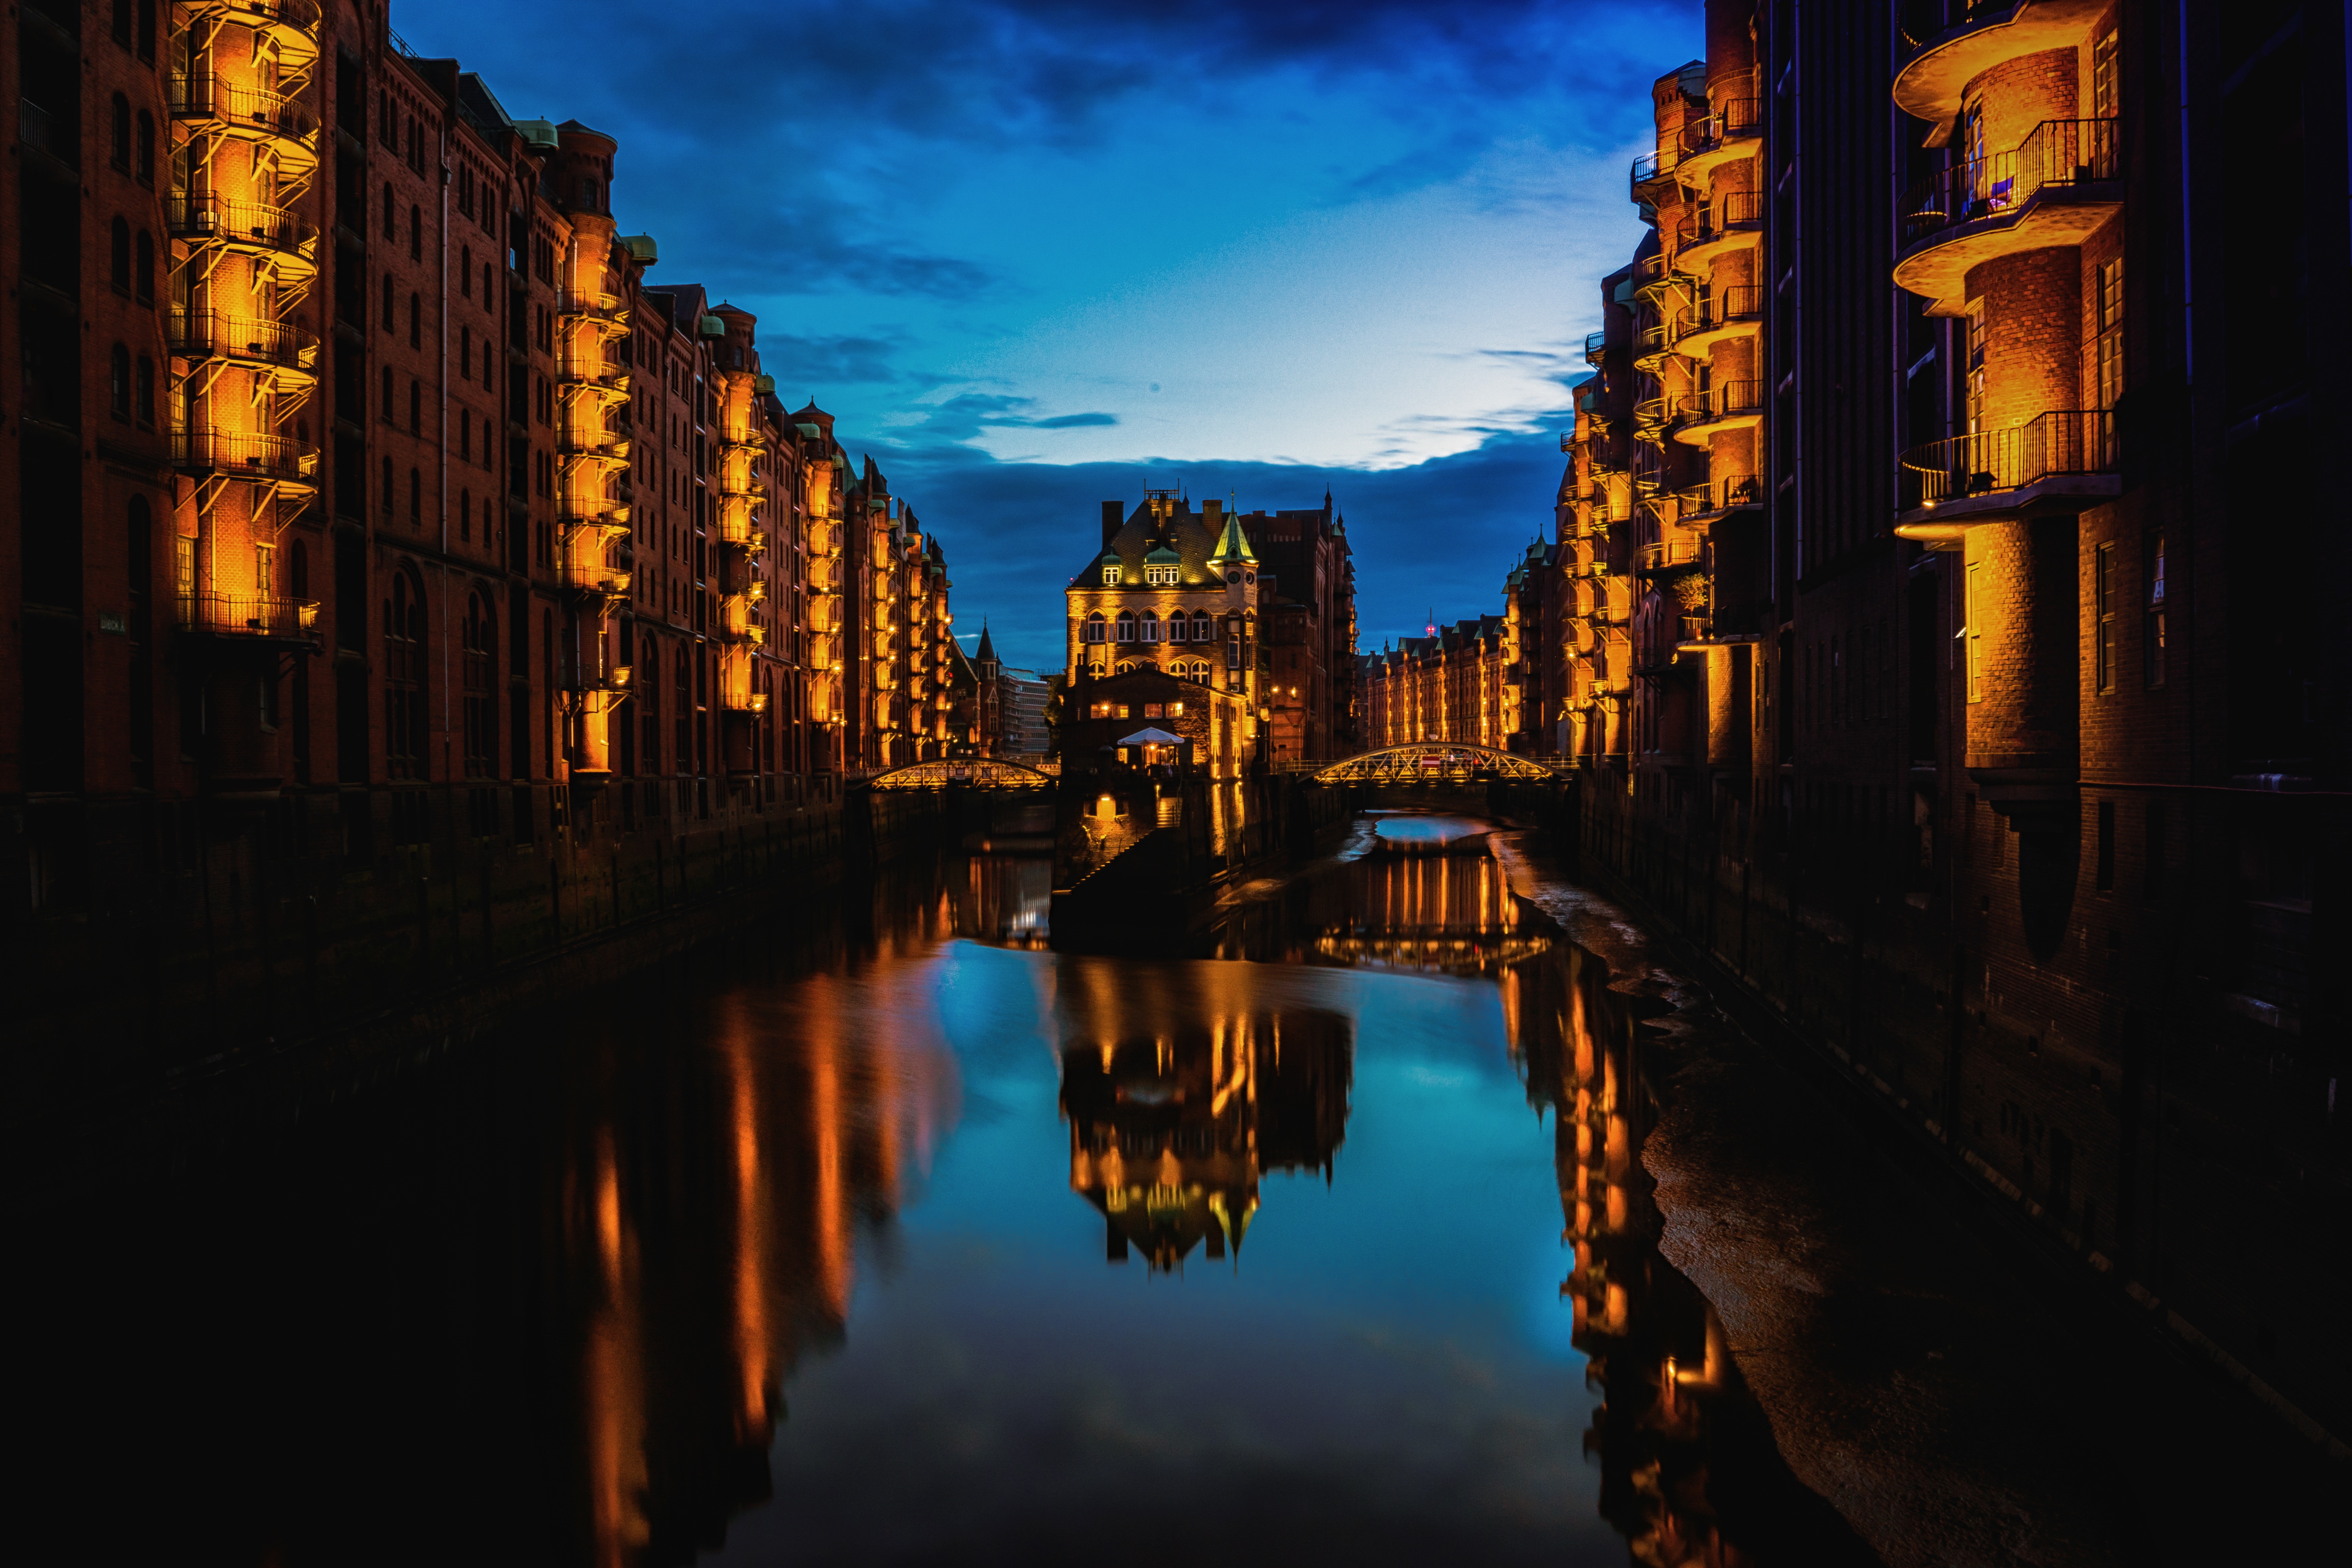
architecture, sunset, night, morning, dawn, city, river, cityscape, dusk, europe, evening, reflection, landmark, darkness, waterway, buildings, germany, hamburg, blue hour, computer wallpaper